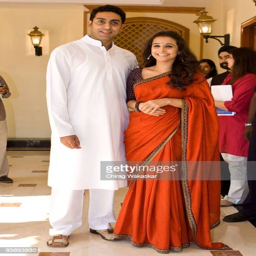
actor at the press conference held